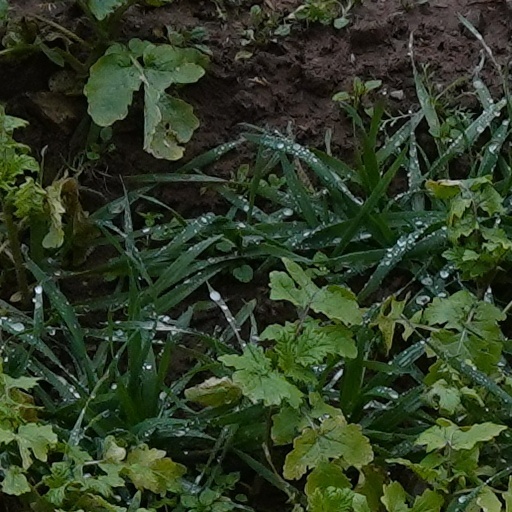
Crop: wheat